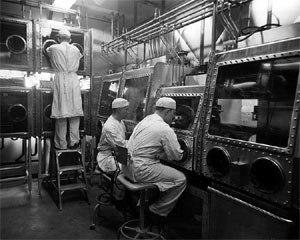
Fort Detrick est un centre médical militaire américain du United States Army Medical Command situé au nord de la ville de Frederick au Maryland.
Une arme biologique est une arme utilisant des organismes destinés à affaiblir les armées ou les populations ennemies par la propagation de maladies pouvant être mortelles ou simplement incapacitantes. Leur potentiel de nuisance est tel qu'elles ont été classées dans les armes de destruction massive.